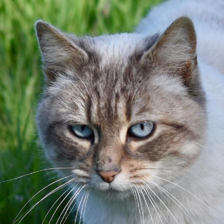
Label: animals